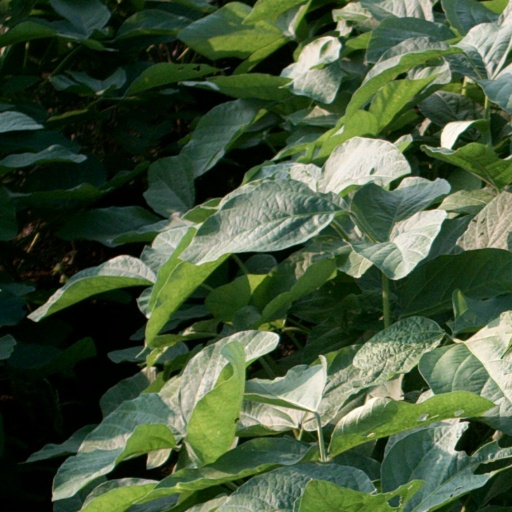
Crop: soybean